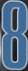
Number: 8